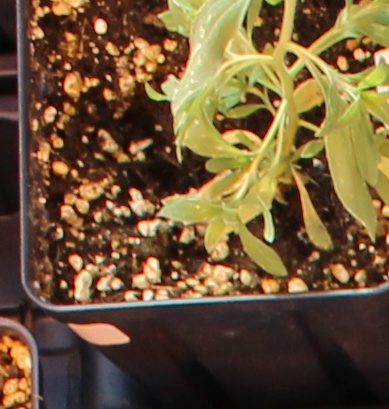
Label: Kochia